Pictou County

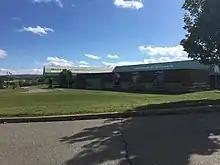
The Nova Scotia Museum of Industry

Museums include the Northumberland Fisheries Museum, the Hector Heritage Quay, and the McCulloch House Museum in Pictou, the Pictou County Military Museum in Westville, the Carmichael House in New Glasgow, and the Museum of Industry in Stellarton.